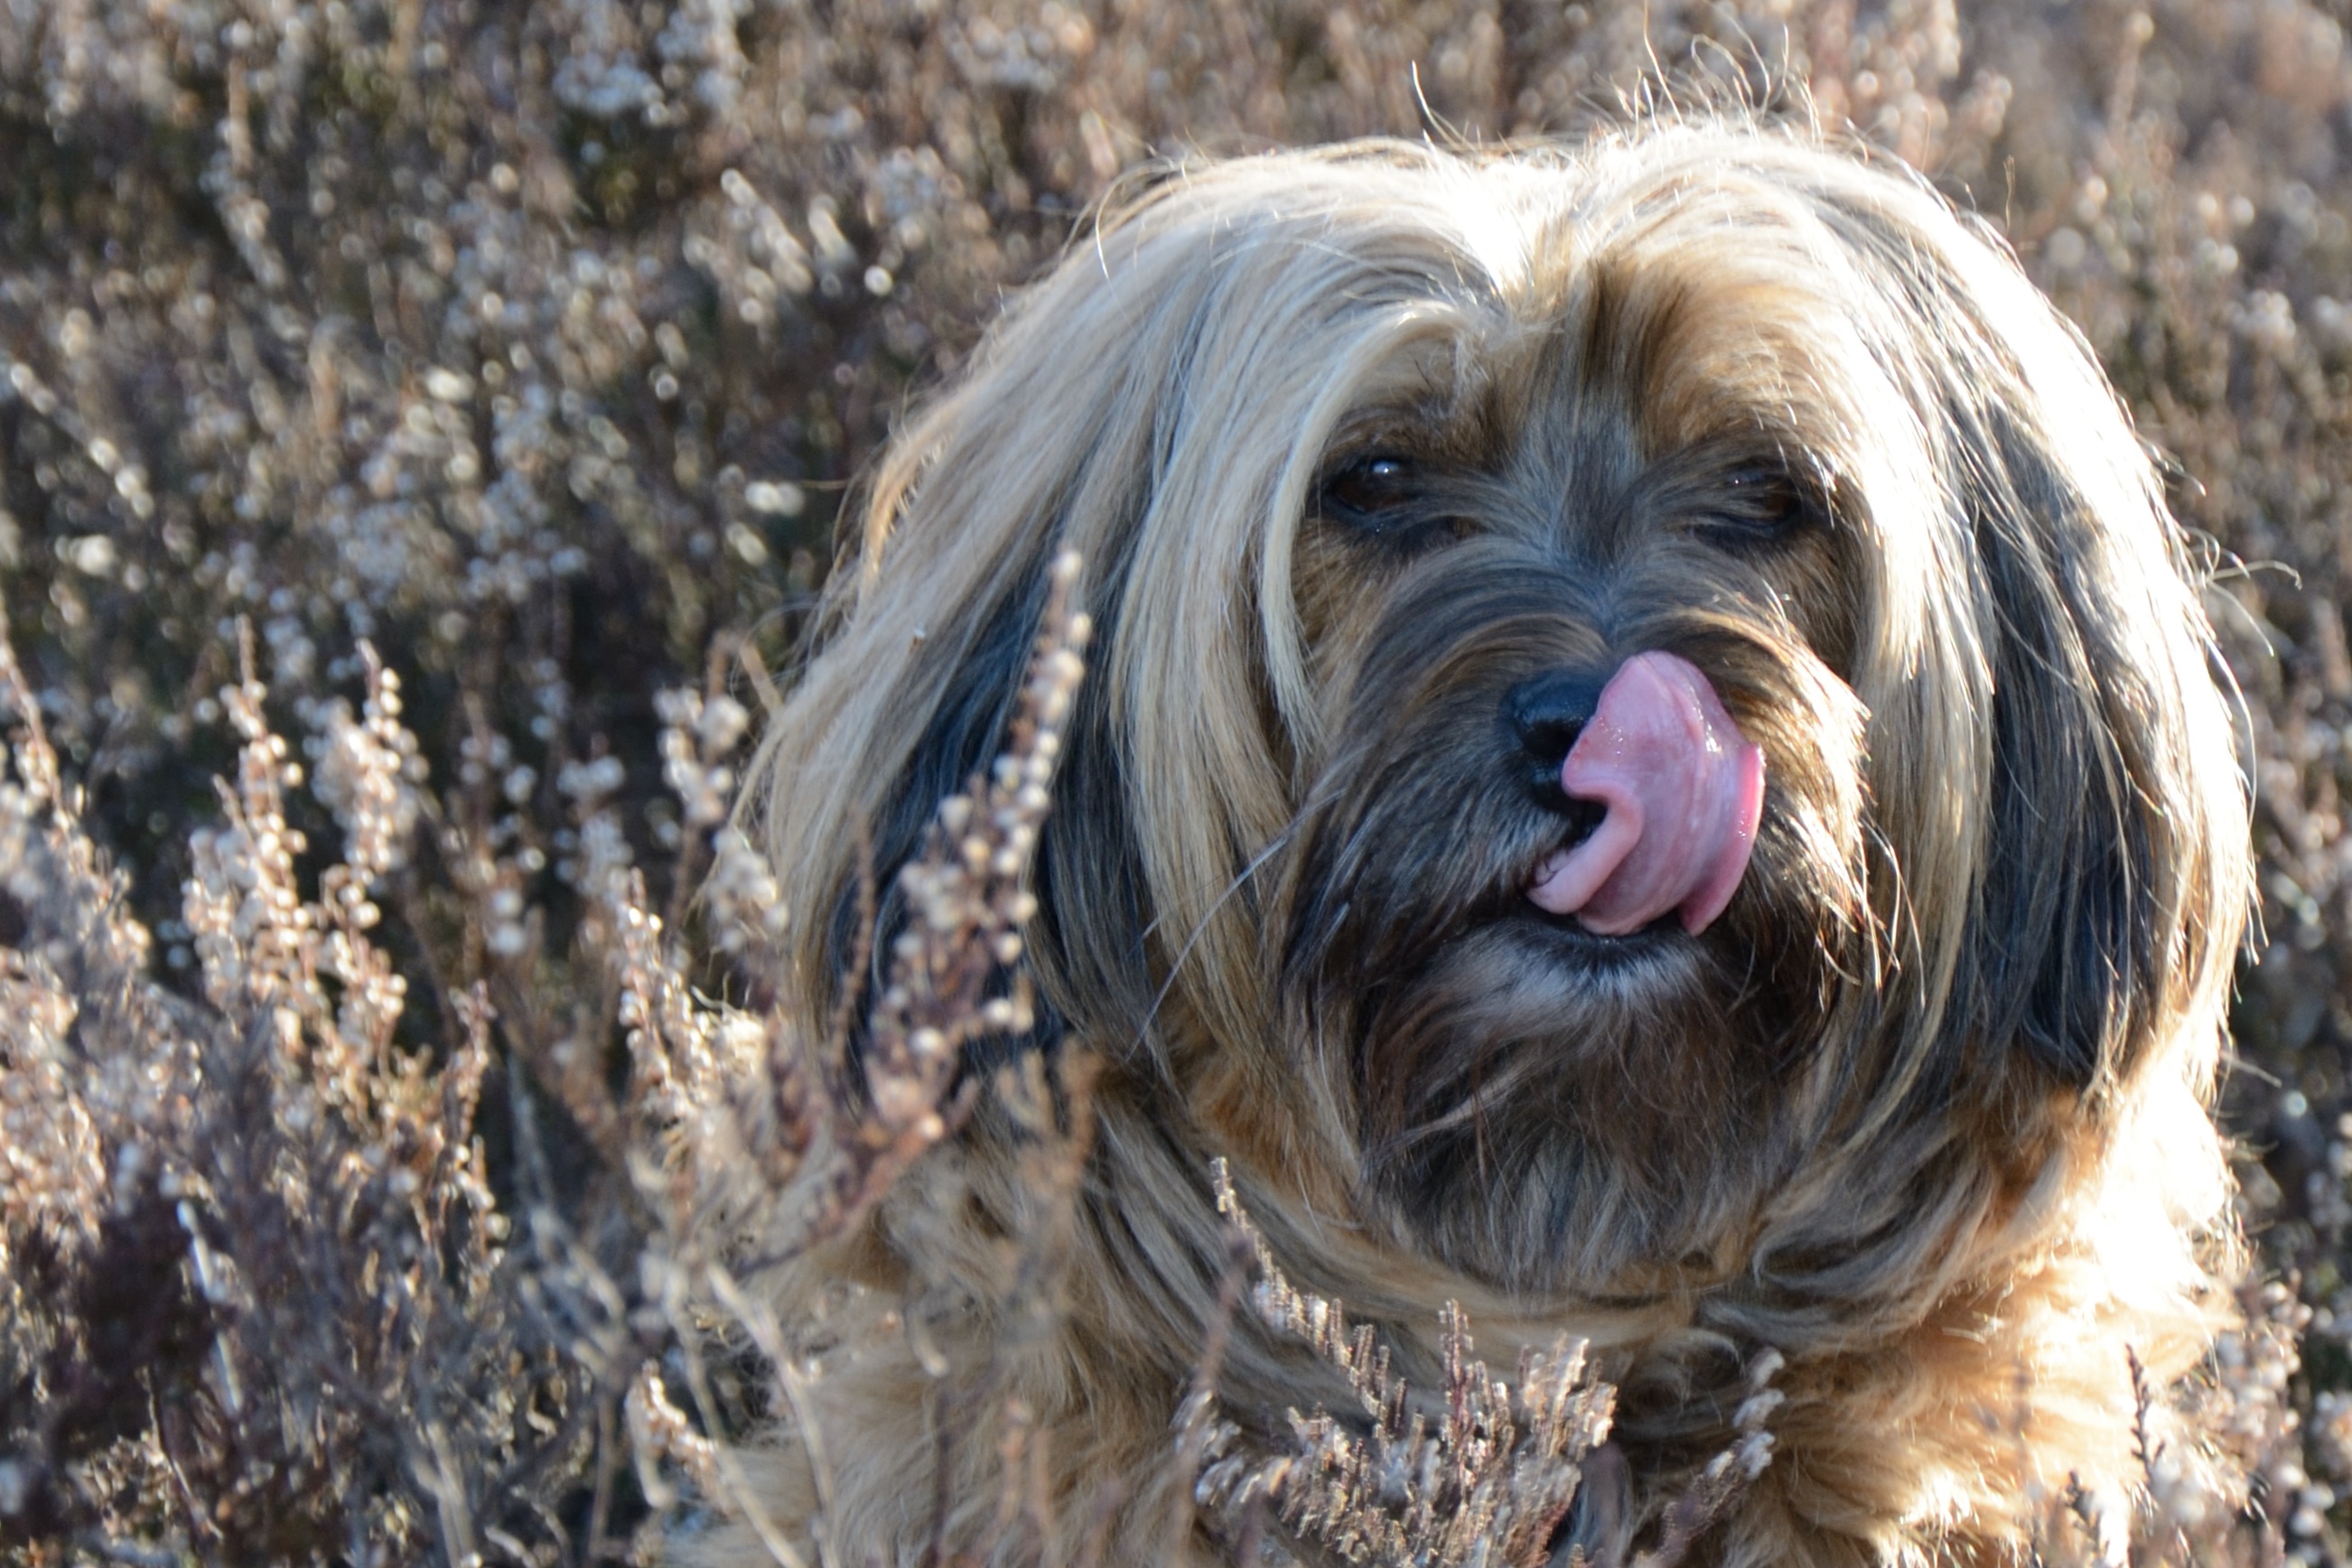
nature, dog, animal, portrait, autumn, mammal, face, head, vertebrate, tongue, dog breed, lhasa apso, wildlife photography, terrier, lick, cairn terrier, tibetan terrier, havanese, dog like mammal, schnoodle, dog crossbreeds, catalan sheepdog